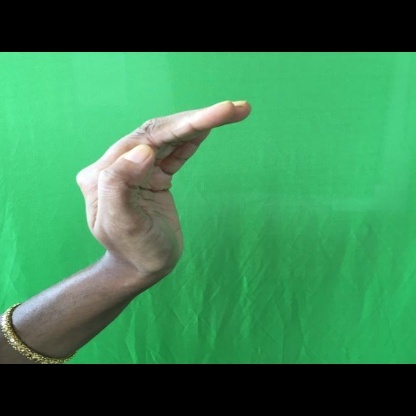
Mudra: Sarpasirsha